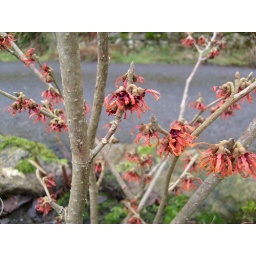
The flowers look fantastic in contrast with the bare stems